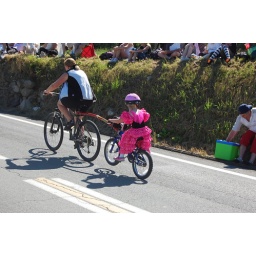
Stage 10. A little girl in her best Flamenco dress hitches a ride up the Hautacam.